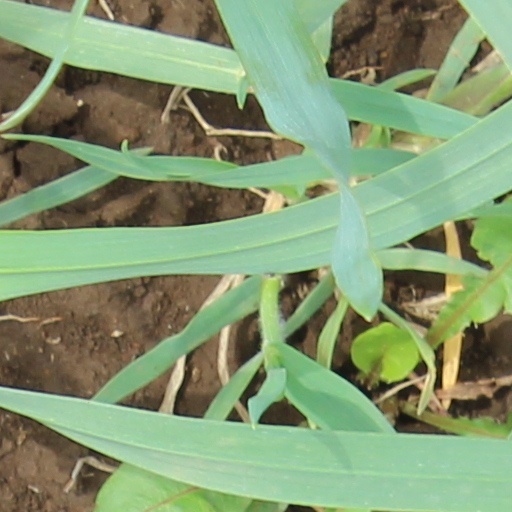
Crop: wheat